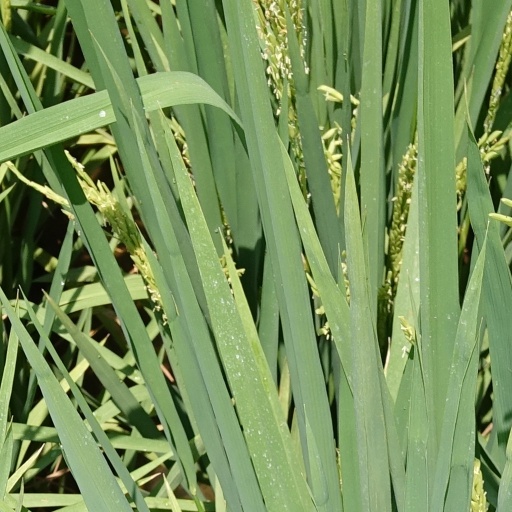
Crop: rice